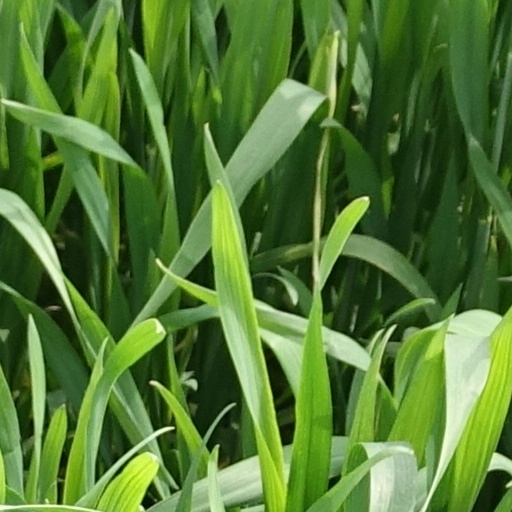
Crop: wheat